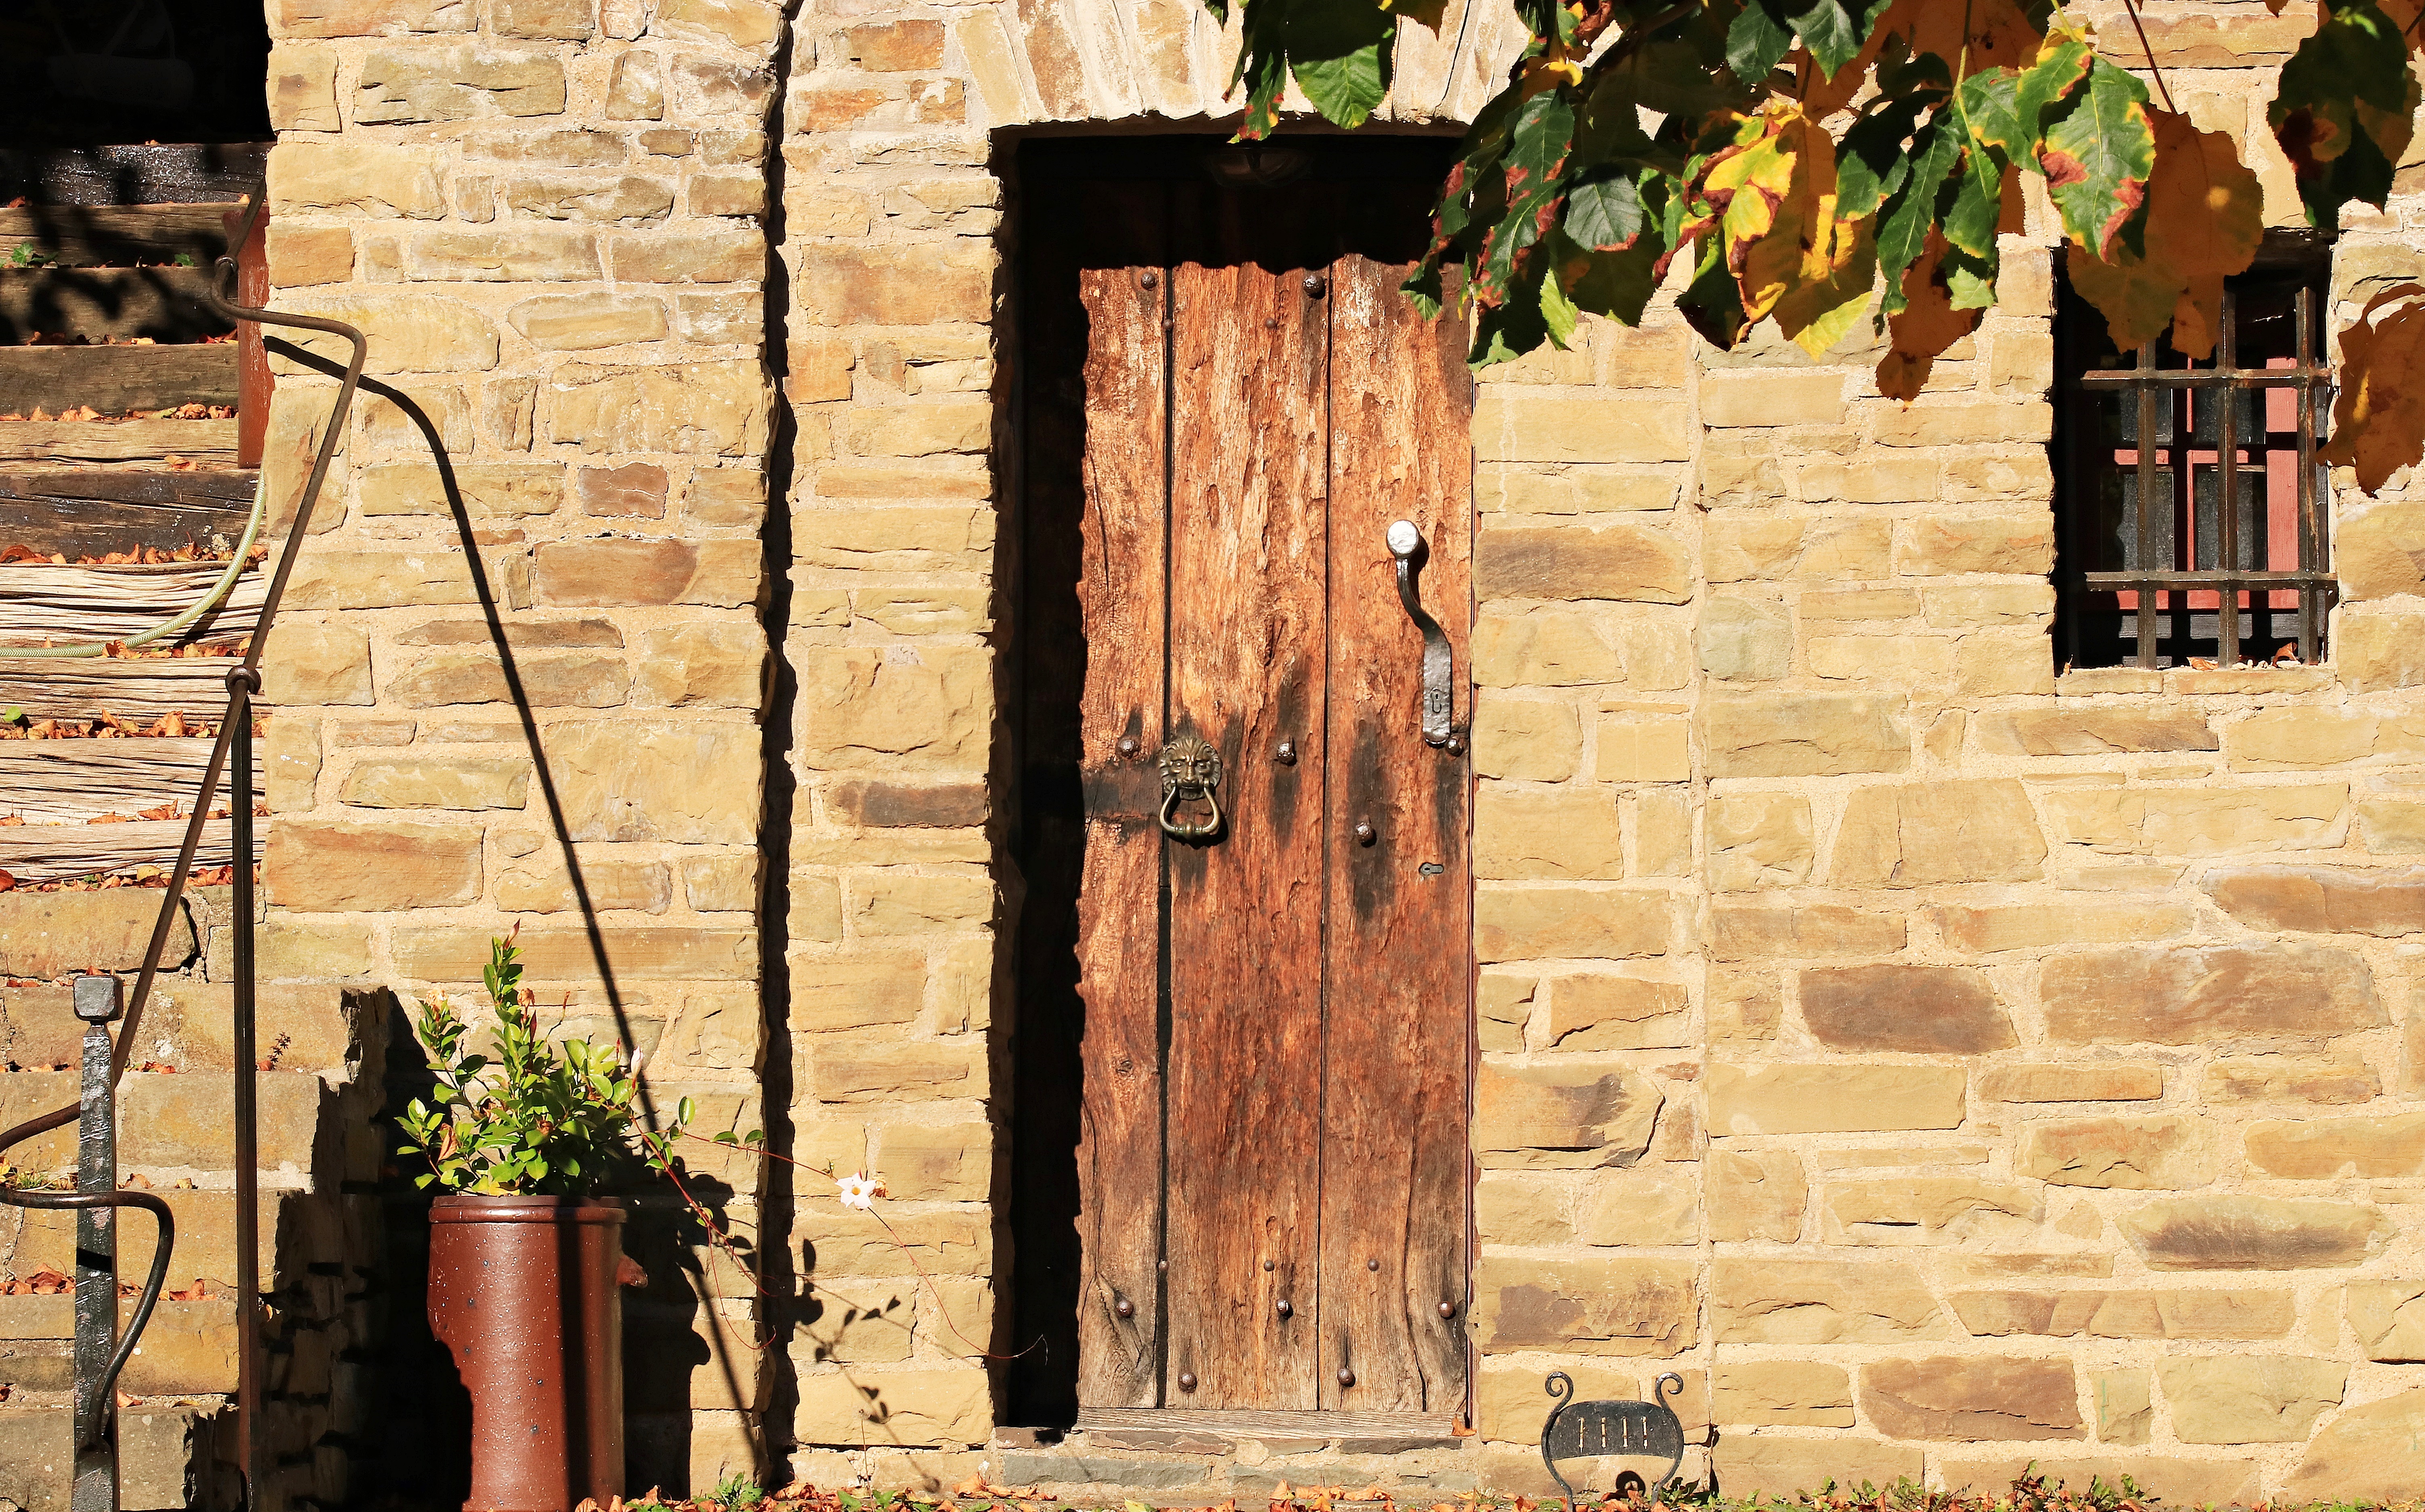
nature, architecture, wood, building, old, home, wall, rural, autumn, metal, residence, old building, brick, lumber, door, lion, material, close up, trees, old house, wooden door, temple, brass, bronze, closed, input, golden autumn, eifel national park, heimbach, north eifel, stone stairway, beautiful gemuer, old wooden door, doorknocker, lion door knocker, lion head, fitting, door hardware, solid, massive wooden door, ancient history